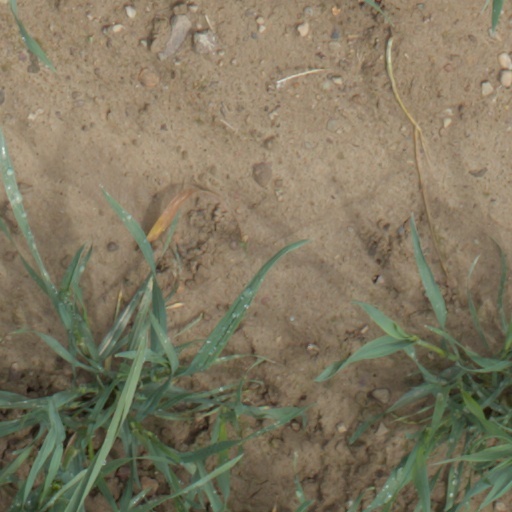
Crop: wheat